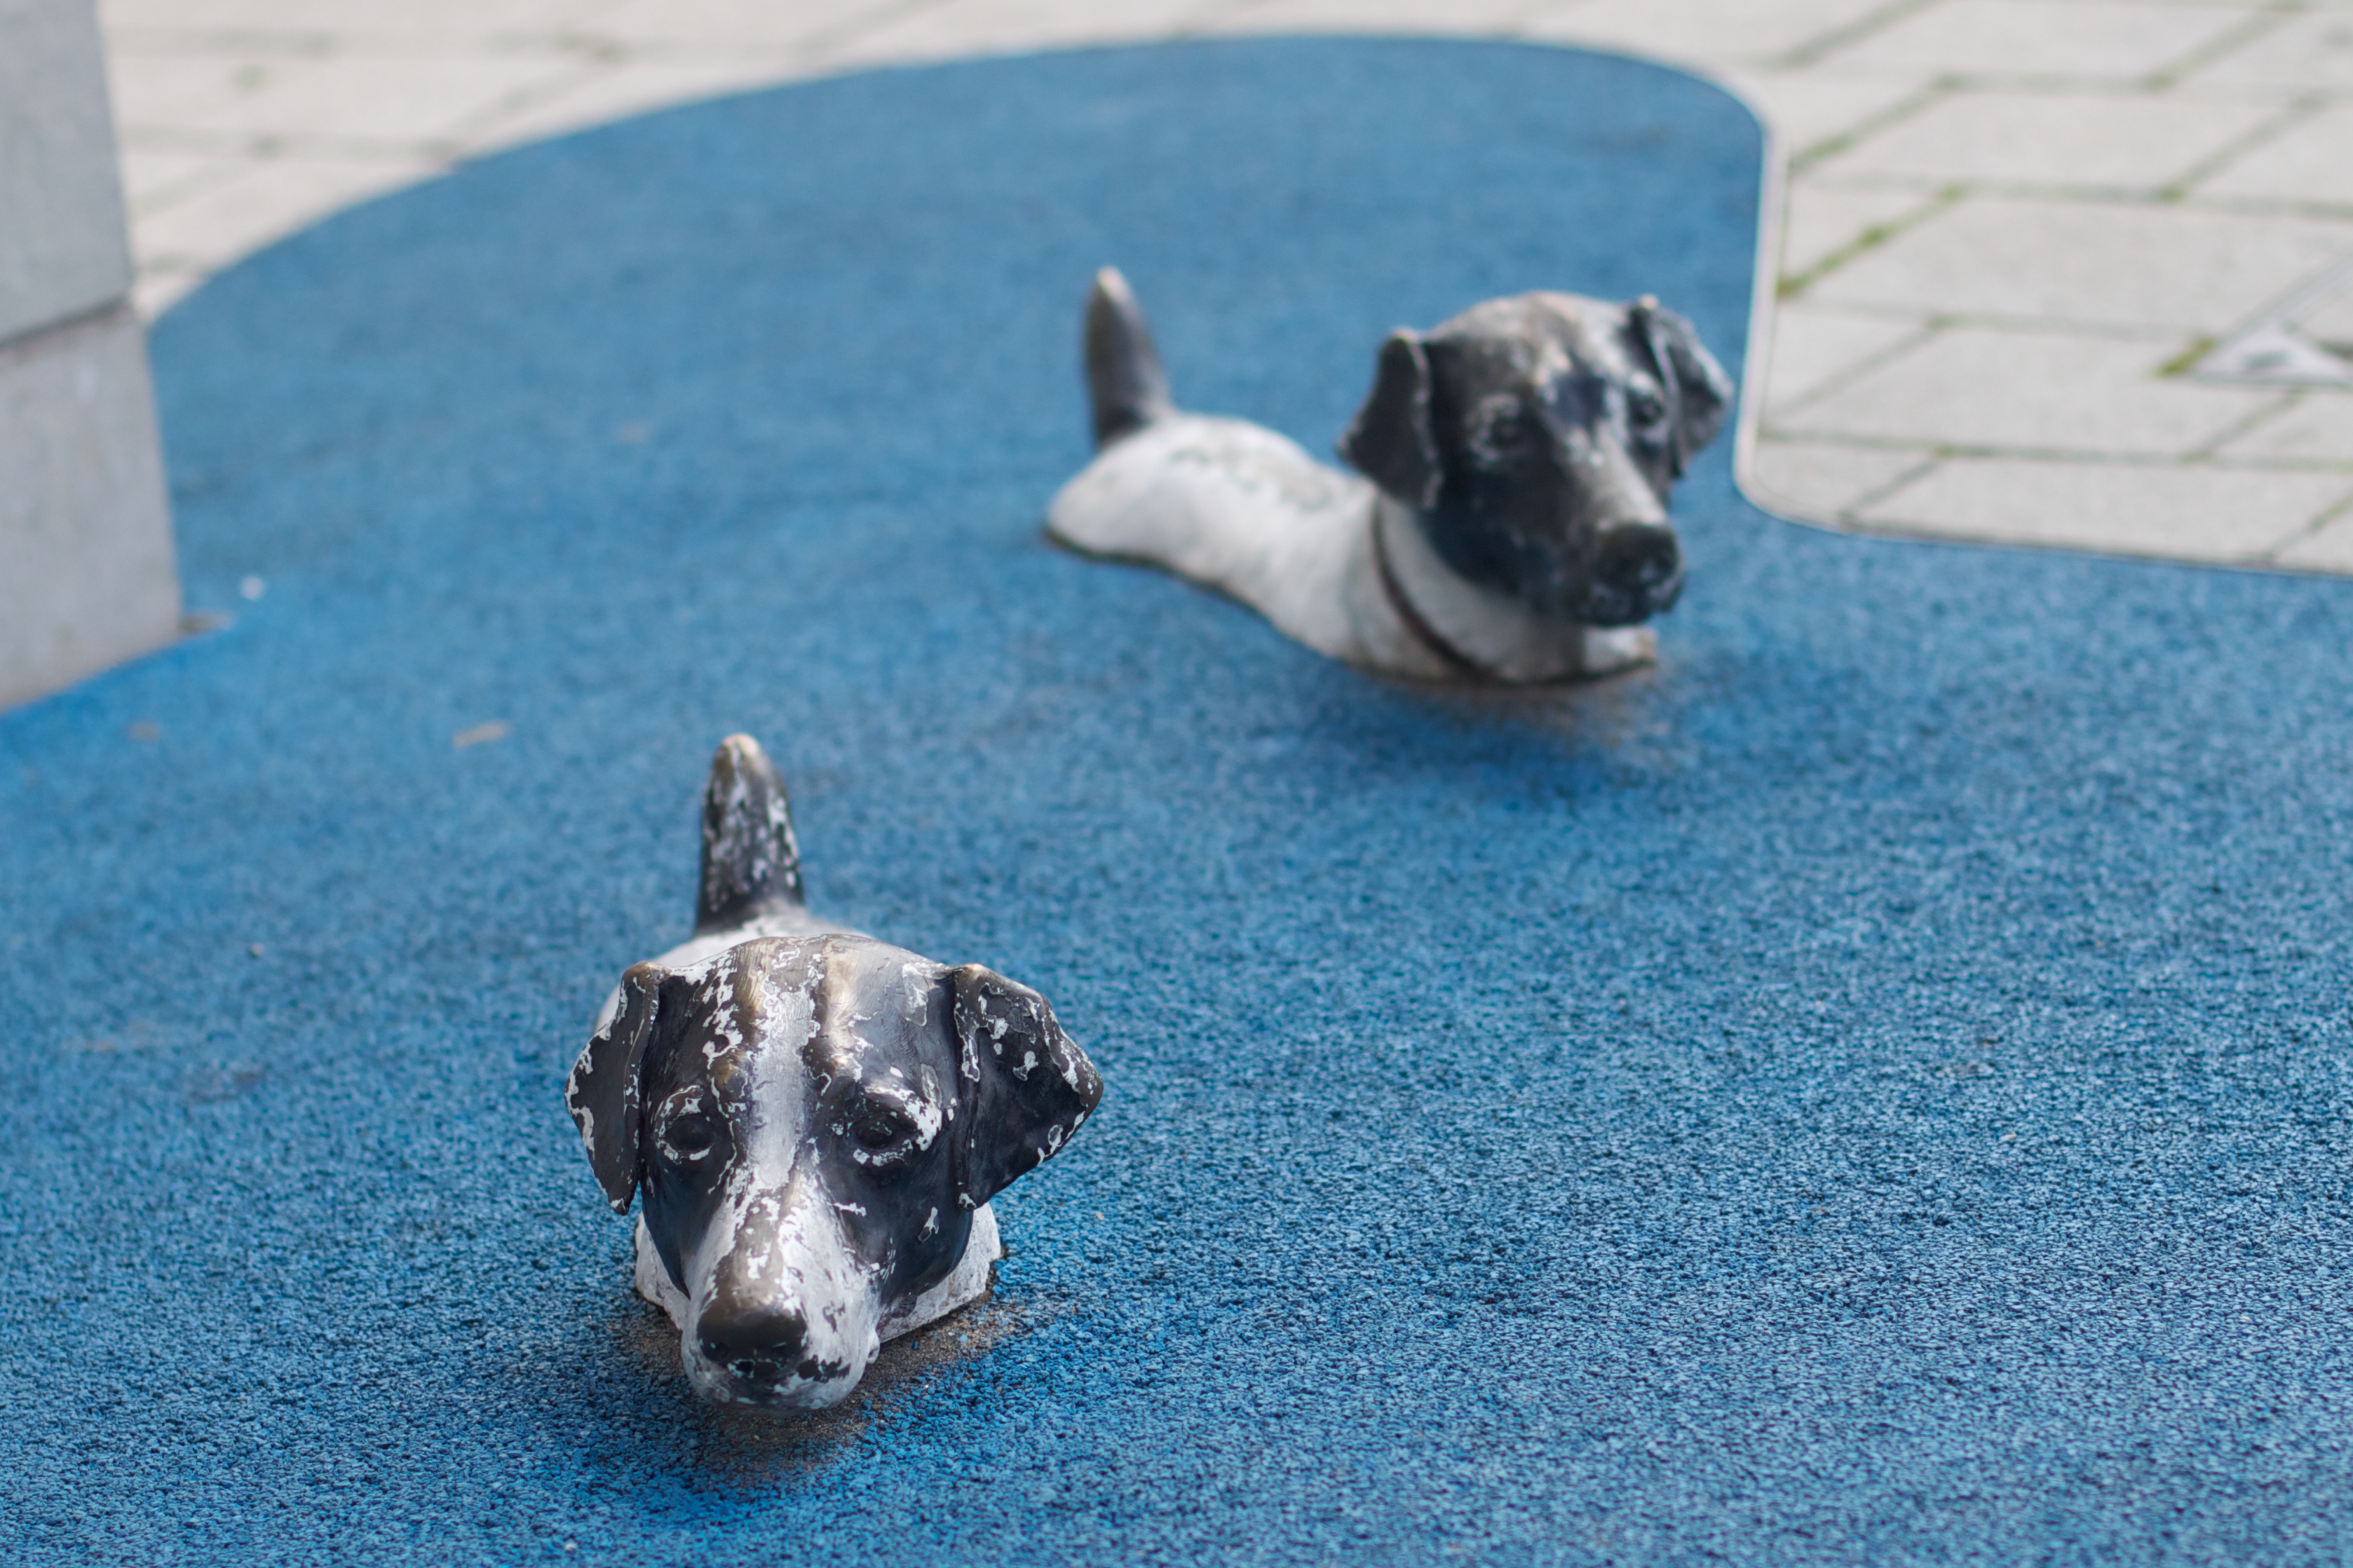
puppy, dog, mammal, blue, black, vertebrate, street dog, dog like mammal